Dick Whitworth

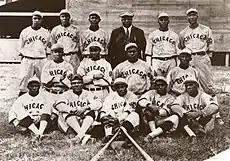
1919 Chicago American Giants

Born in St. Louis, Missouri, Whitworth played most of his career for Chicago teams the Chicago Union Giants and the Chicago American Giants.